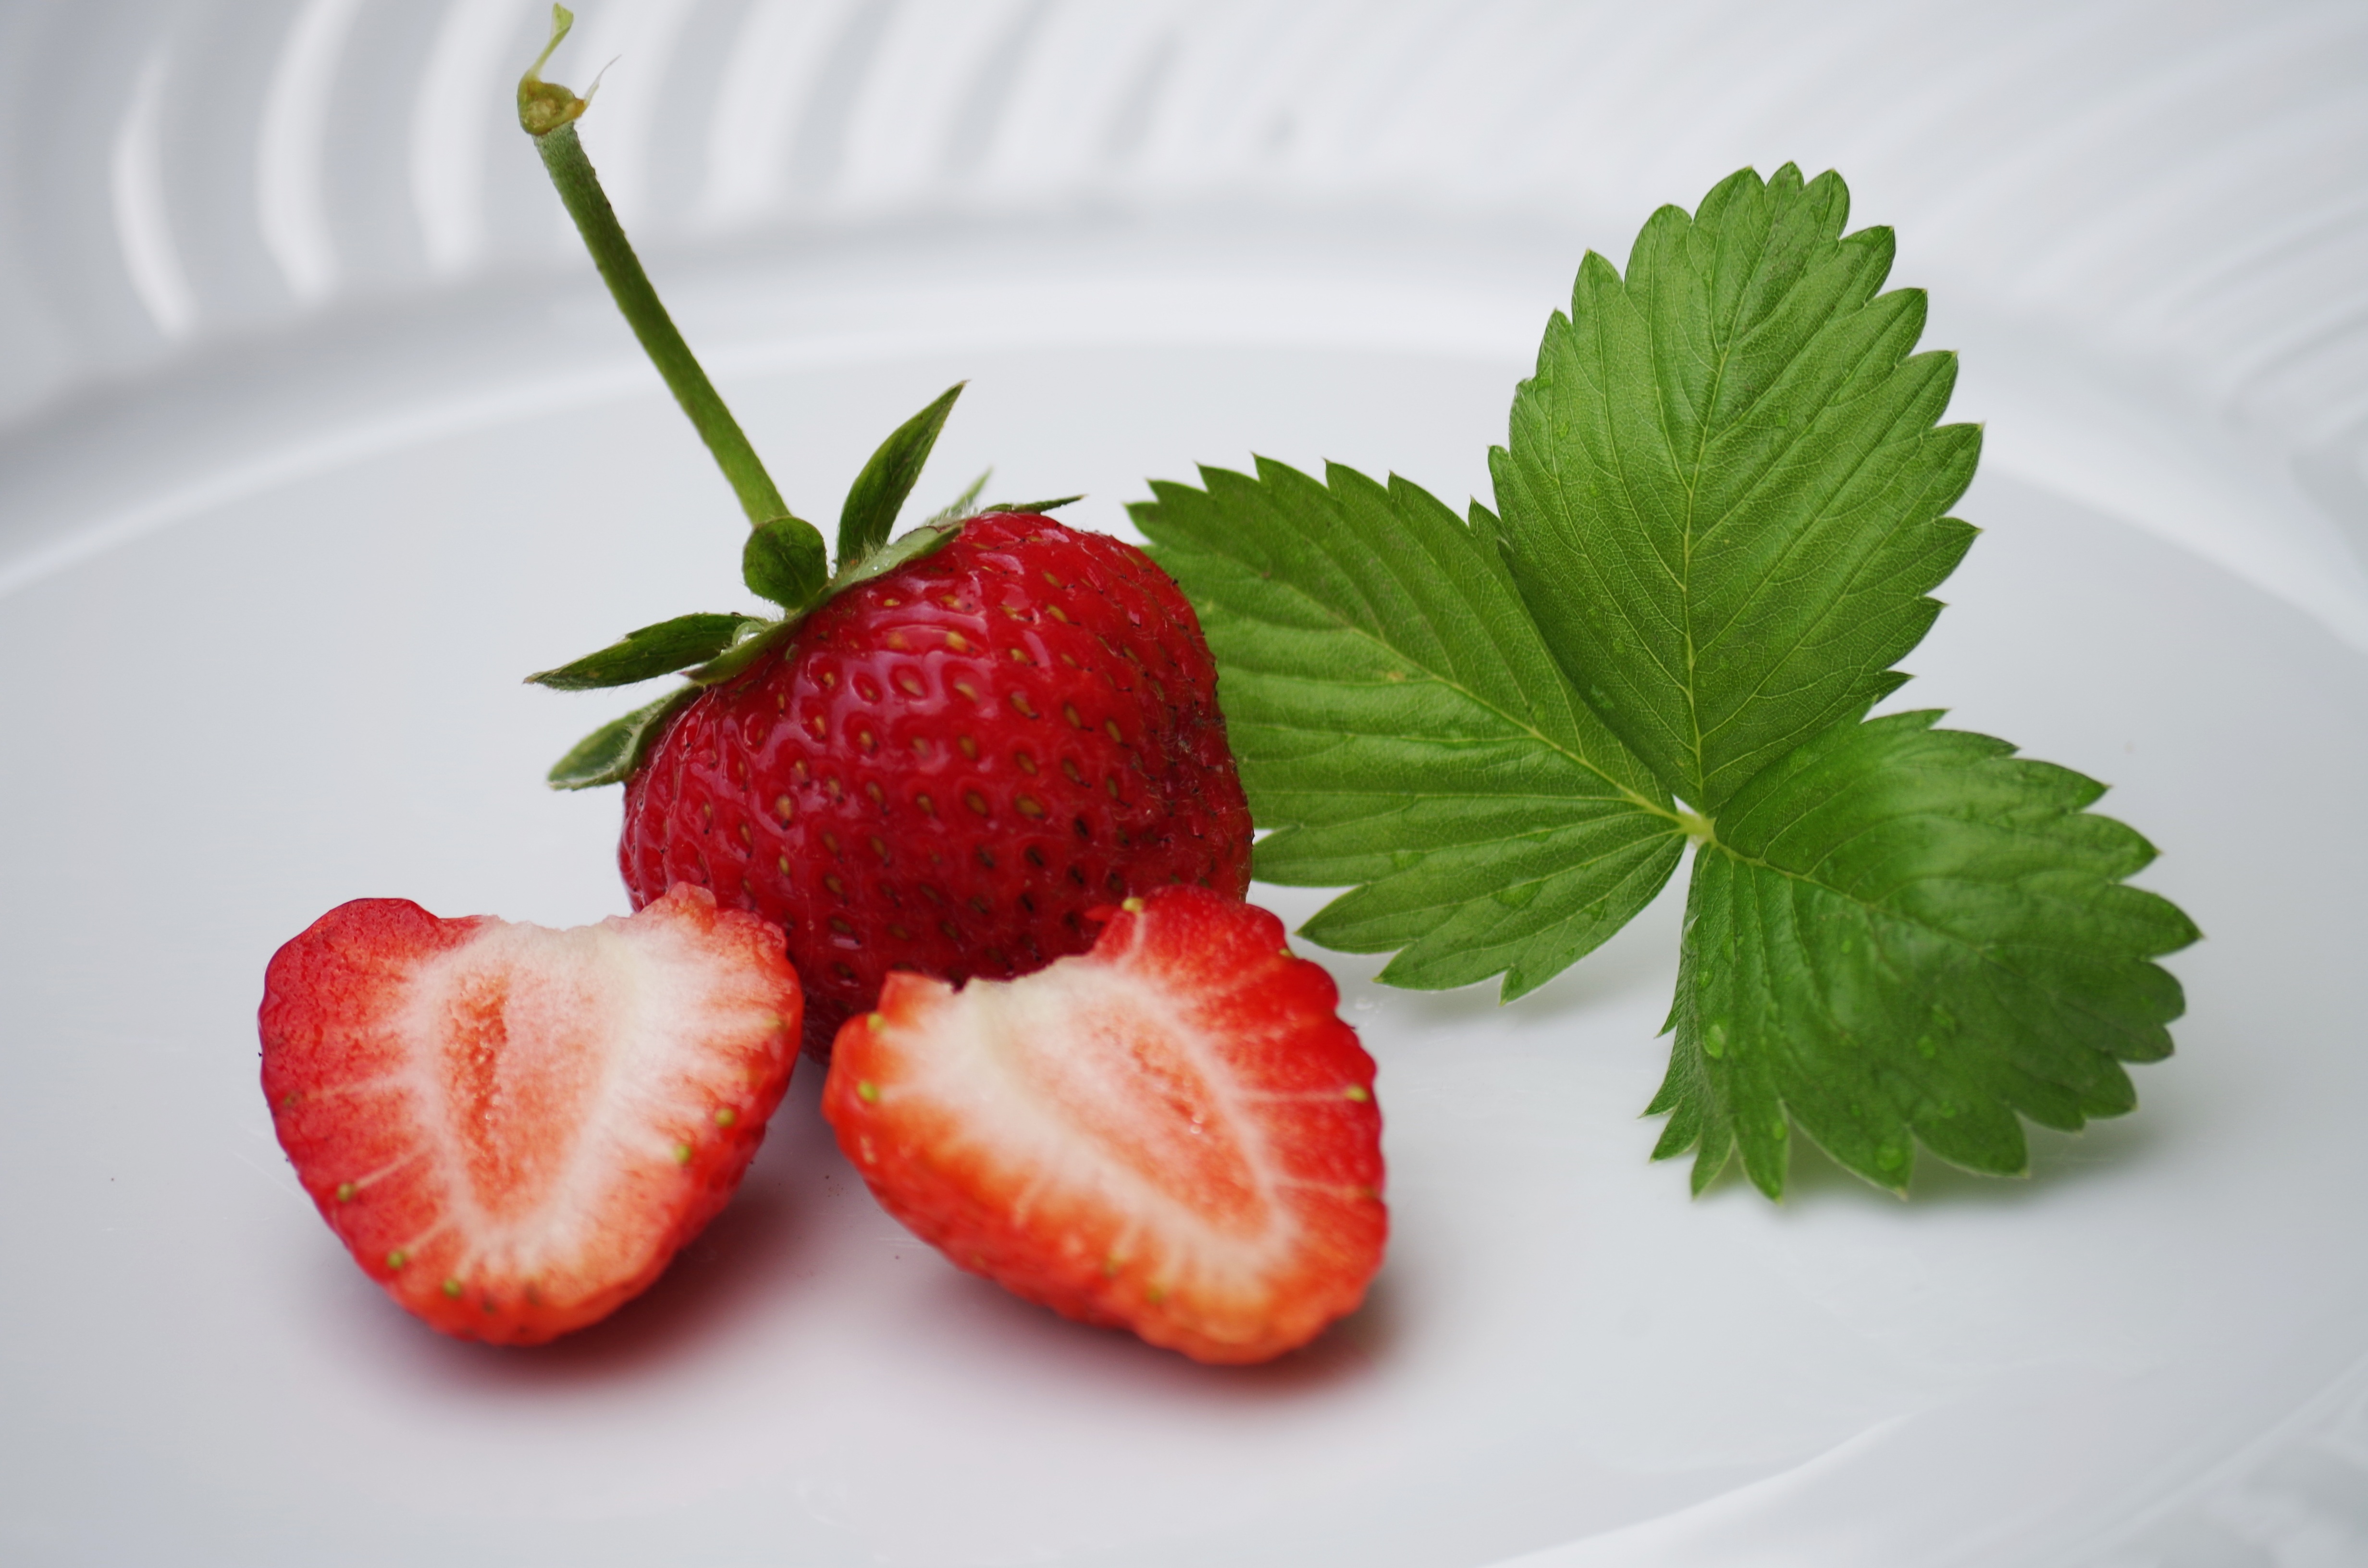
plant, raspberry, fruit, berry, food, red, produce, breakfast, dessert, eat, health, strawberry, strawberries, flowering plant, land plant